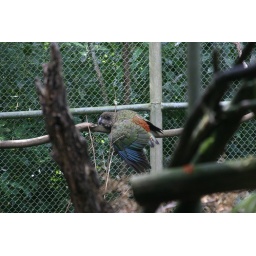
Sleeping bird draped over tree branch